Insta360

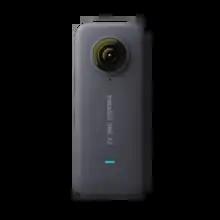
Insta360 ONE X2

Launched in June 2022, The 1-Inch 360 Edition is the first 360 camera from Insta360 with dual 1-inch sensors and the first 360 camera co-engineered with Leica. The 1-Inch 360 Lens drastically improves low light performance and takes 360 image quality to new heights. Along with the new lens, the 1-Inch 360 Edition comes with a new Vertical Battery Base and a Mounting Bracket to secure the camera.